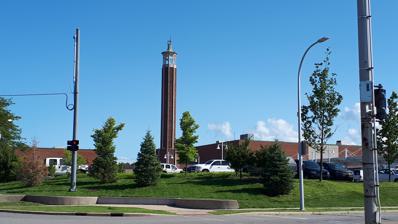
Building: McMorran Place
Country: Canada
Year built: 1960
Entertainment complex in Port Huron, Michigan McMorran Arena McMorran The tower at McMorran Place. McMorran Arena Location within Michigan Show map of Michigan McMorran Arena Location within the United States Show map of the United States Location 701 McMorran Boulevard, Port Huron, Michigan 48060 Owner City of Port Huron, Michigan Operator City of Port Huron, Michigan Capacity Hockey or indoor football: 3,400 Concerts: 4,800 Surface Multi-surface Construction Broke ground August 24, 1958 Opened January 21, 1960 Construction cost 1960: $3.5 million ($36 million in 2023 dollars ) Architect Alden Dow Tenants Port Huron Flags/Wings ( IHL ) (1962–1981) Port Huron Clippers ( AAHL ) (1987–1988) Port Huron Border Cats ( UHL ) (1996–2002) Port Huron Beacons (UHL) (2002–2005) Port Huron Flags (UHL) (2005–2007) Port Huron Pirates ( CIFL ) (2006–2007) Port Huron IceHawks ( IHL ) (2007–2010) Port Huron Fighting Falcons ( NAHL ) (2010–2014) Port Huron Predators (CIFL) (2011) Port Huron Patriots (CIFL) (2012–2014) Port Huron Prowlers ( FPHL ) (2015–present) McMorran Arena is an entertainment complex in Port Huron, Michigan consisting of a 4,800-seat multi-purpose arena and a theater. It was designed by Alden B. Dow and built in 1960 for $3.5 million (equivalent to $36 million in 2023). The exterior of the complex is faced with red brick with limestone accents. Sports As of the 2015–16 season, McMorran has been the home of the Port Huron Prowlers of the Federal Prospects Hockey League .  Previous hockey tenants include the Port Huron Flags (various incarnations), Port Huron Wings , Port Huron Border Cats , Port Huron Beacons , Port Huron IceHawks , and Port Huron Fighting Falcons . Arena The arena seats 3,400 for ice hockey and indoor football , and 4,800 for concerts . The arena floor measures 85 by 185 feet (26 by 56 m). The dasher boards have 8-foot (2.4 m) glass on the ends and 4-foot (1.2 m) glass on the sides for ice hockey.  The arena is also used for conventions, circuses, ice shows, trade shows, and banquets, among other events. The arena has hosted many major headlining musicians throughout the years such as Kiss , Aerosmith , Ted Nugent , Van Halen , Bon Jovi , Rush , Ozzy Osbourne , Johnny Cash . The 1998 opening of RBC Centre in Sarnia, Ontario sent most of the arena's concert business across the St. Clair River , which separates Port Huron from Sarnia. However, in 2010 McMorran started to rejuvenate its concert lineup with the band Third Eye Blind . In 2012, McMorran Arena and the adjacent pavilion were used for the Devil's Asylum haunted house .  As a result, the Fighting Falcons began their season on the road. In November 2019, the arena received a donation of 3,000 seats from the shuttered Palace of Auburn Hills .  Although the seats were free, the city had to bear the cost to move and install them.  The city planned to remove the original wooden seats and have new padded the seats in place by summer 2020. The seats were one of several upgrades to the facility which included work on sound and electrical equipment in the theatre, carpeting, signage and a plan to reconfigure the plaza east of the building to accommodate an outdoor ice rink and gathering space for events. Pavilion The pavilion features 25,000 square feet (2,300 m 2 ) of space for sporting events, trade shows, banquets, meetings, and conventions. In 2016, the city of Port Huron sold the pavilion to St. Clair County Community College for $1. Following the transaction, the Port Huron Minor Hockey Association, which was housed at the Pavilion, merged with the Blue Water Hockey Association, which is based in the city's Glacier Pointe Ice Complex. SC4 renovated the building, which opened that October as the SC4 Fieldhouse. It serves as the home to SC4's athletic teams and will be available for community use, hosting tournaments, showcases and camps in various sports and at various levels. Attached to the pavilion is an octagonal tower which boasts an observation deck at its top.  Visitors can climb the 188 steps to the top to see unobstructed views of the entire area. As part of the 2016 renovations, the college installed new accent lighting on the tower's exterior. Theatre The 1,157-seat theatre is used for Broadway shows, movies, concerts, and other stage events. It features excellent acoustics and sight lines and also was designed by Alden B. Dow. It is home to the International Symphony Orchestra and the Port Huron Civic Theatre . In addition, the complex houses a meeting room and lounge.  The exterior of the east wall features a 22-foot-diameter (6.7 m) clock of gold anodized aluminum set among limestone panels and serving as a backdrop for the Night and Day Fountain . Both are by sculptor Marshall Fredericks . See also List of concert halls References